Good Girl Gone Bad

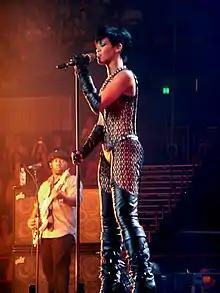
Rihanna performing during the Good Girl Gone Bad Tour in Brisbane, Australia

Rihanna performed "Umbrella" with "Shut Up and Drive" and "Breakin' Dishes" at BBC Radio 1's Big Weekend on May 21, 2007. She performed "Umbrella" with Jay Z at the 2007 MTV Movie Awards at the Gibson Amphitheatre, Universal City, California, on June 3. A reviewer of "Rap-Up" wrote, "she looked hot and the production was on point" during the performance. She performed the song at the "Tonight Show with Jay Leno" on June 5 and on June 16 at "The View". Rihanna performed "Shut Up and Drive" at the 2007 MTV Video Music Awards at The Palms in Las Vegas, and was joined by American rock band Fall Out Boy. In early October 2007, Rihanna was the guest star at the "Late Show with David Letterman", where she gave a performance of "Shut Up and Drive". On November 18, Rihanna performed a medley consisting of "Umbrella" and "Hate That I Love You" at the 2007 American Music Awards at the Nokia Theater in Los Angeles, California. Ne-Yo accompanied her for the performance of "Hate That I Love You".